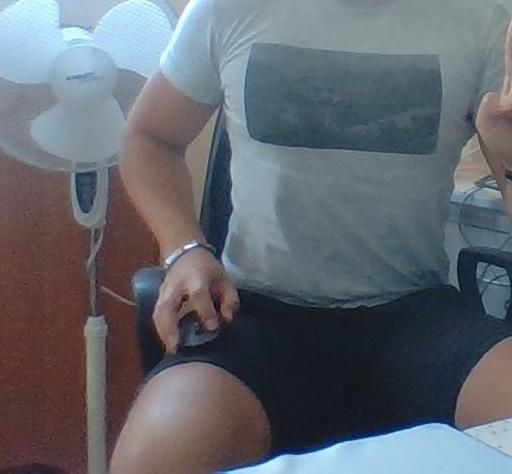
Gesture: no_gesture